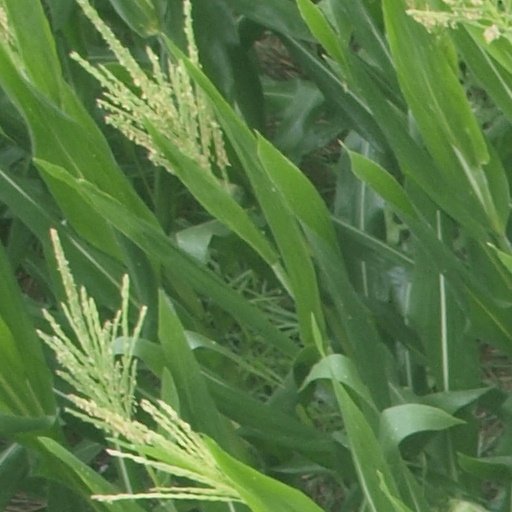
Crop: maize; corn